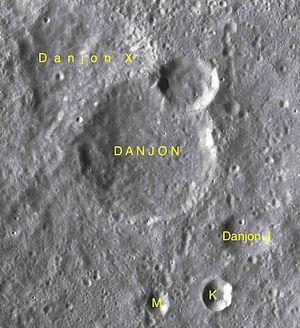
Danjon est un cratère d'impact lunaire situé sur de la face cachée de la Lune. Il est situé en face du contour sud-ouest du cratère D'Arsonval. Au nord-ouest de Danjon se trouve le cratère Perepelkin et juste au sud immédiat le cratère Fermi.